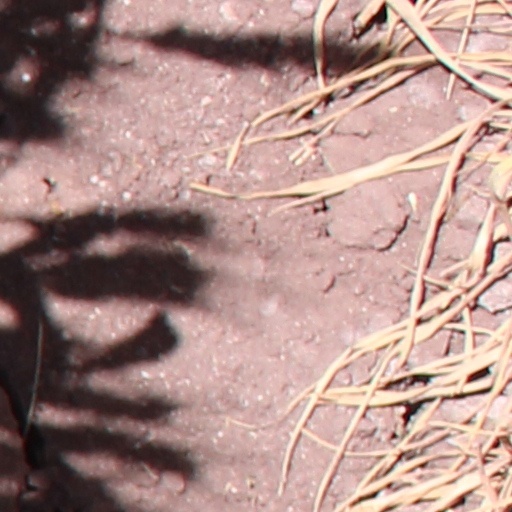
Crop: wheat